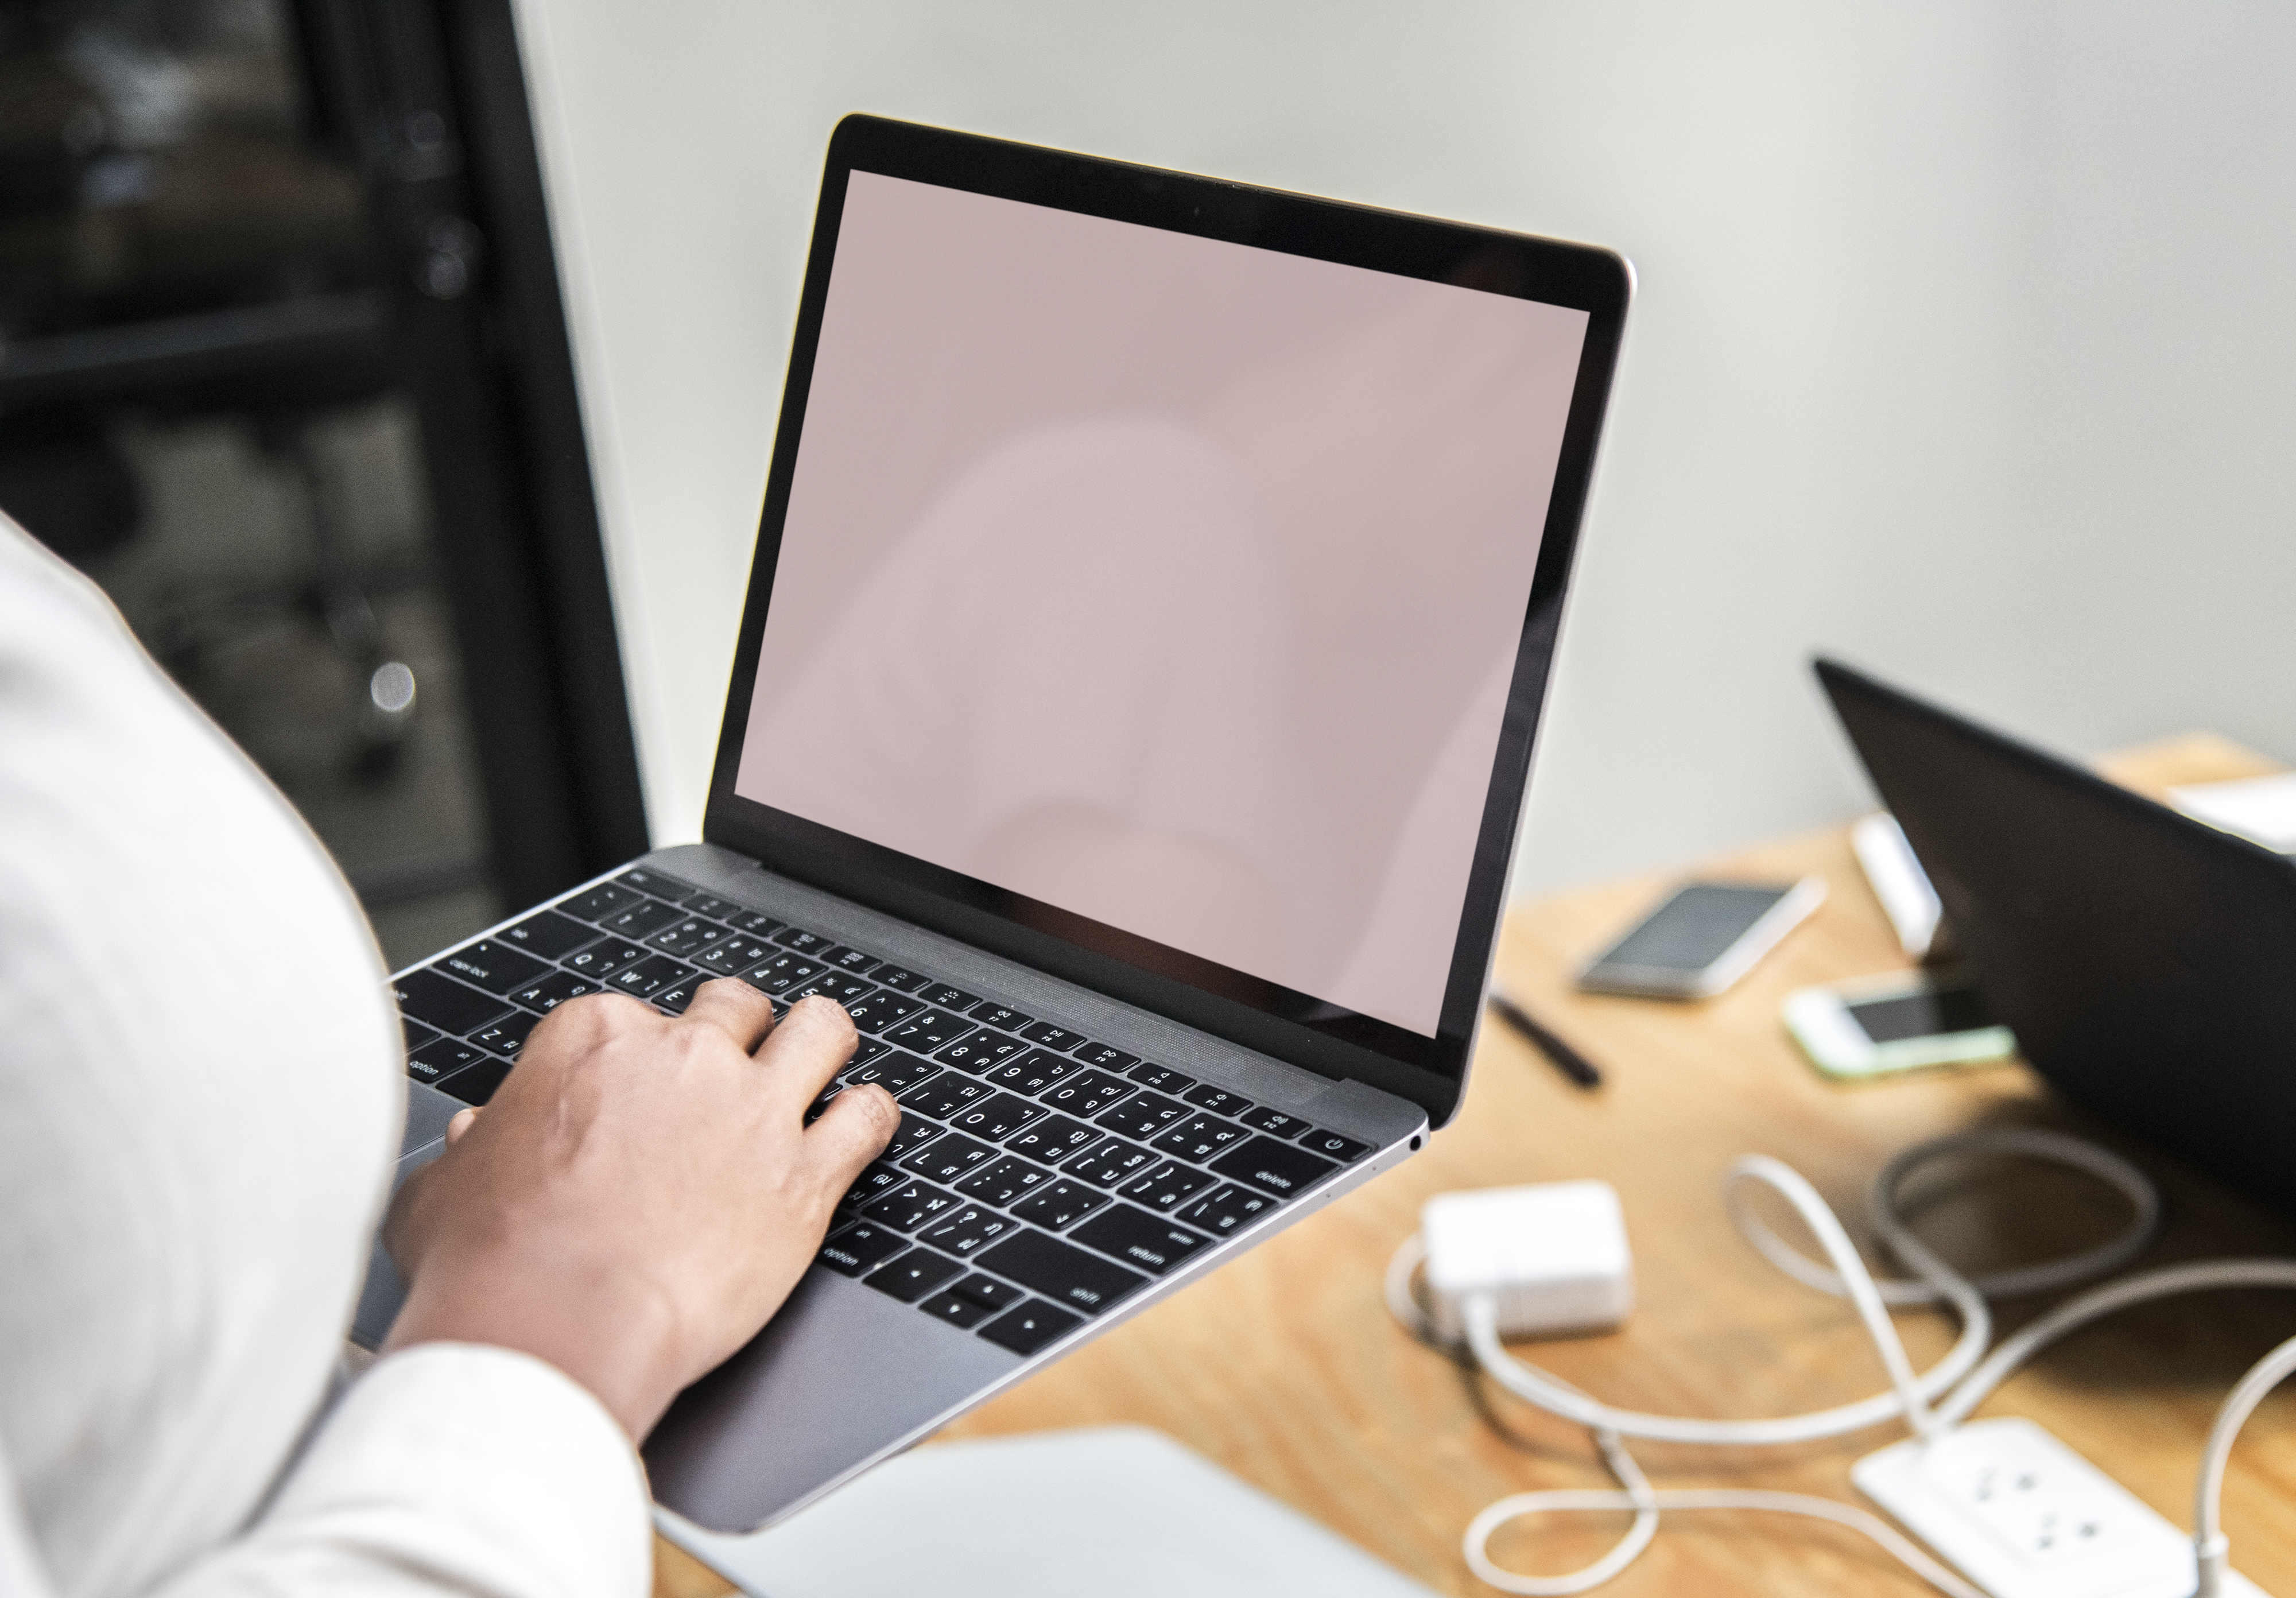
analysis, blank, browser, business, businesswoman, charger, colleagues, communication, computer, connection, copy space, design, design space, develop, device, digital, document, female, files, homepage, html, http, internet, laptop, layout, meeting, mockup, modern, network, office, outlet, phone, planning, plug point, screen, startup, strategy, table, technology, template, venture, web, webpage, website, woman, wooden, work place, workers, working, netbook, electronic device, personal computer, product